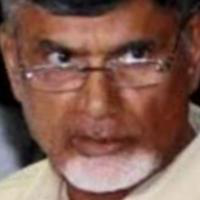
Age group: age 41-55